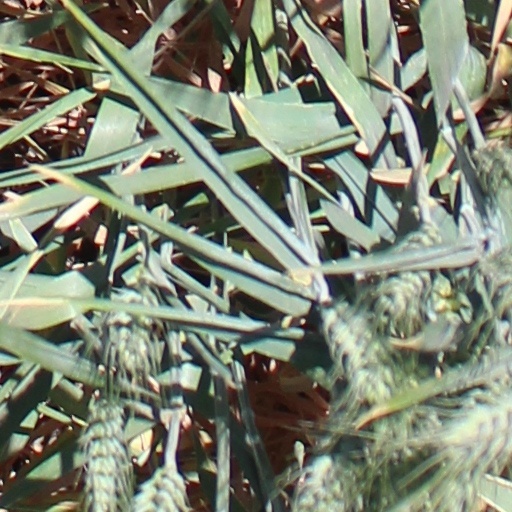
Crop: wheat